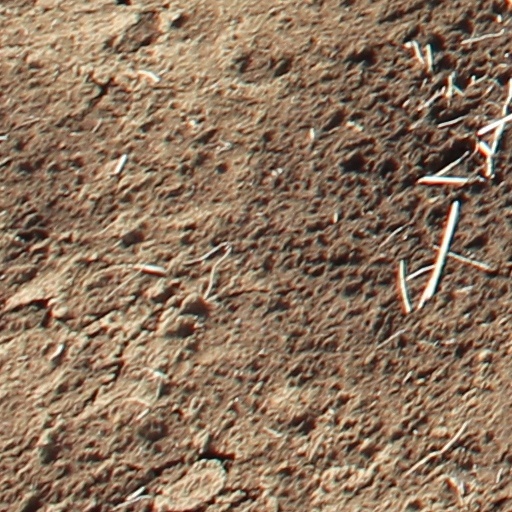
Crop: wheat